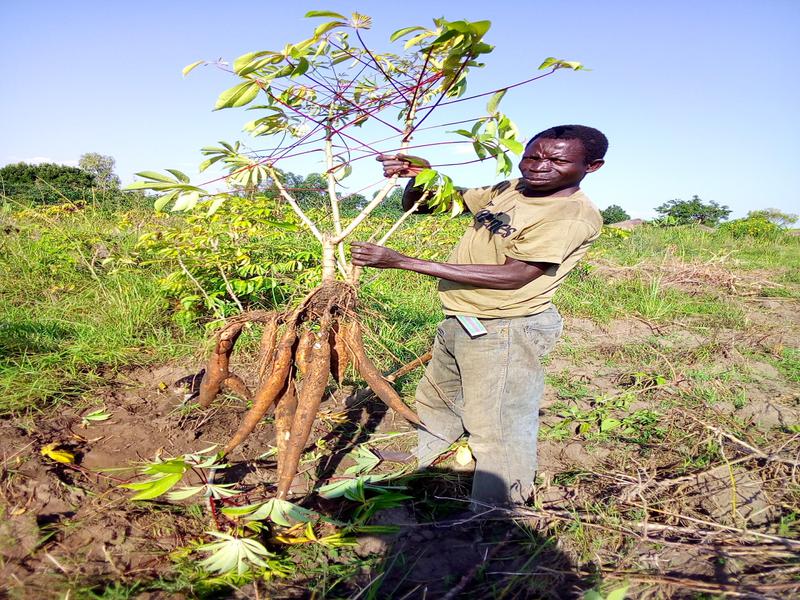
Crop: cassava
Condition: healthy